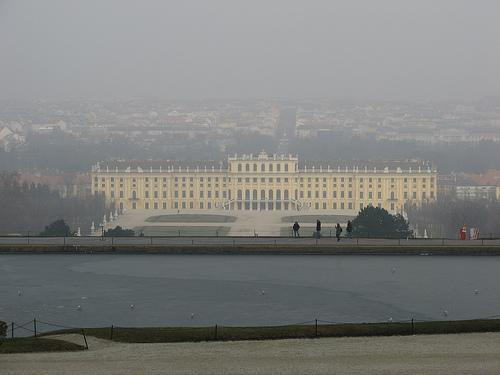
Weather: foggy or hazy